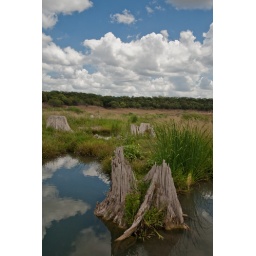
swimming in pools of sky under blue skies